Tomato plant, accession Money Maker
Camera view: vertical (180 deg); turntable rotation: 300 degrees
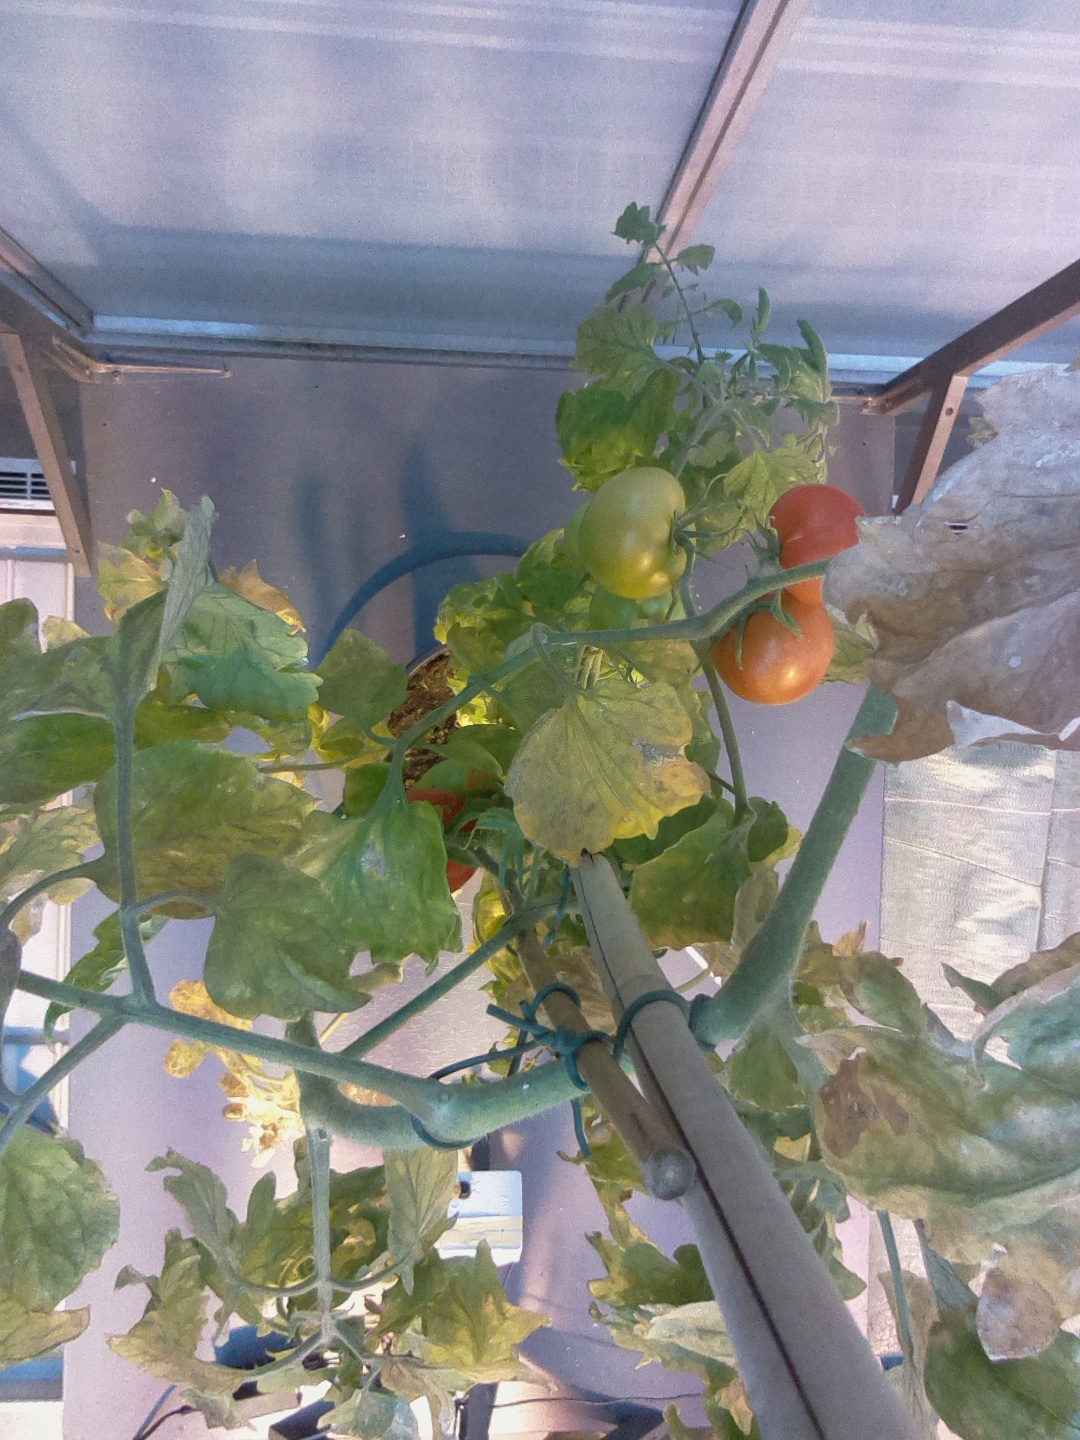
BBCH growth stage 84: 40%-50% of fruits show typical fully ripe color